Patrice Chéreau

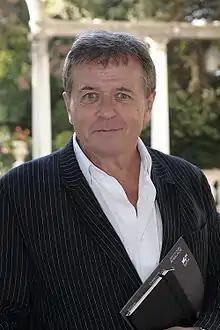
Chéreau in 2009

Patrice Chéreau (2 November 1944 – 7 October 2013) was a French opera and theatre director, filmmaker, actor and producer. In France he is best known for his work for the theatre, internationally for his films "La Reine Margot" and "Intimacy", and for his staging of the "Jahrhundertring", the centenary "Ring" cycle at the Bayreuth Festival in 1976. Winner of almost twenty movie awards, including the Cannes Jury Prize and the Golden Berlin Bear, Chéreau served as president of the jury at the 2003 Cannes festival.